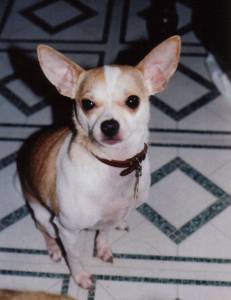
Animal: dog
Breed: chihuahua